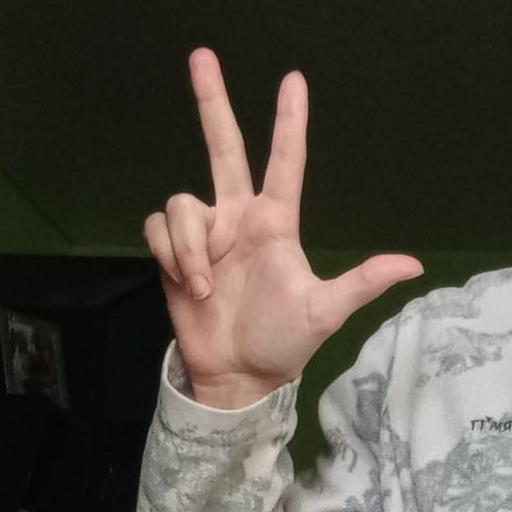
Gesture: three2